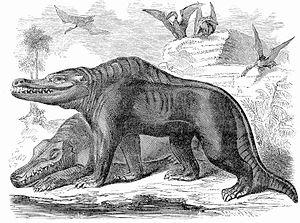
Samuel Griswold Goodrich, né le 19 août 1793 et mort le 9 mai 1860, est un auteur américain, connu sous le pseudonyme de Peter Parley.